12th Cavalry Regiment

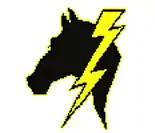
Insignia 2nd Battalion, 12th Cavalry

During the Vietnam War units of the battalion participated in 12 campaigns and earned three Presidential Unit Citations and three Valorous Unit Awards for actions against the Viet Cong and the People's Army of Vietnam. In June 1972 the battalion returned from Vietnam to its new home at Fort Hood, Texas where it was organized as an M113A1 equipped mechanized infantry battalion, a maneuver battalion of the 1st Brigade of the Army's 1st Cavalry Division (TRICAP). Significant during the battalion's TRICAP period in 1972, it participated in a massive removal of unexploded ordnance in the impact area of Ft. Hood, much of it dating to WW II, in preparation for the conduct of a several week multi division force on force exercise pitting the TRICAP Division against 2nd Armored Division in Operation Gallant Hand. The 1st Battalion's work during this exercise was a further extension of work done by the 2nd Battalion, 12th Cavalry with other units of the 1st Brigade during Air Cavalry Combat Brigade Tests 1 and 2 to evaluate the TRICAP organization of armor, air assault, assault helicopter and mechanized infantry as a combined arms force operating against Soviet style ground forces. LTC Kelley commanded the battalion at this time.